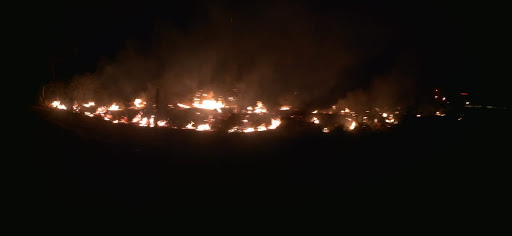
Fire: yes
Smoke: yes